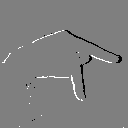
ASL letter: p